Marcin Świetlicki

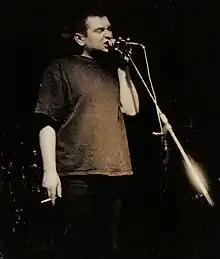
Świetlicki performing at a concert in Nowa Sól, 1997

Marcin Świetlicki (born 24 December 1961) is a Polish poet, writer, and musician. He lives and works in Kraków, Poland.